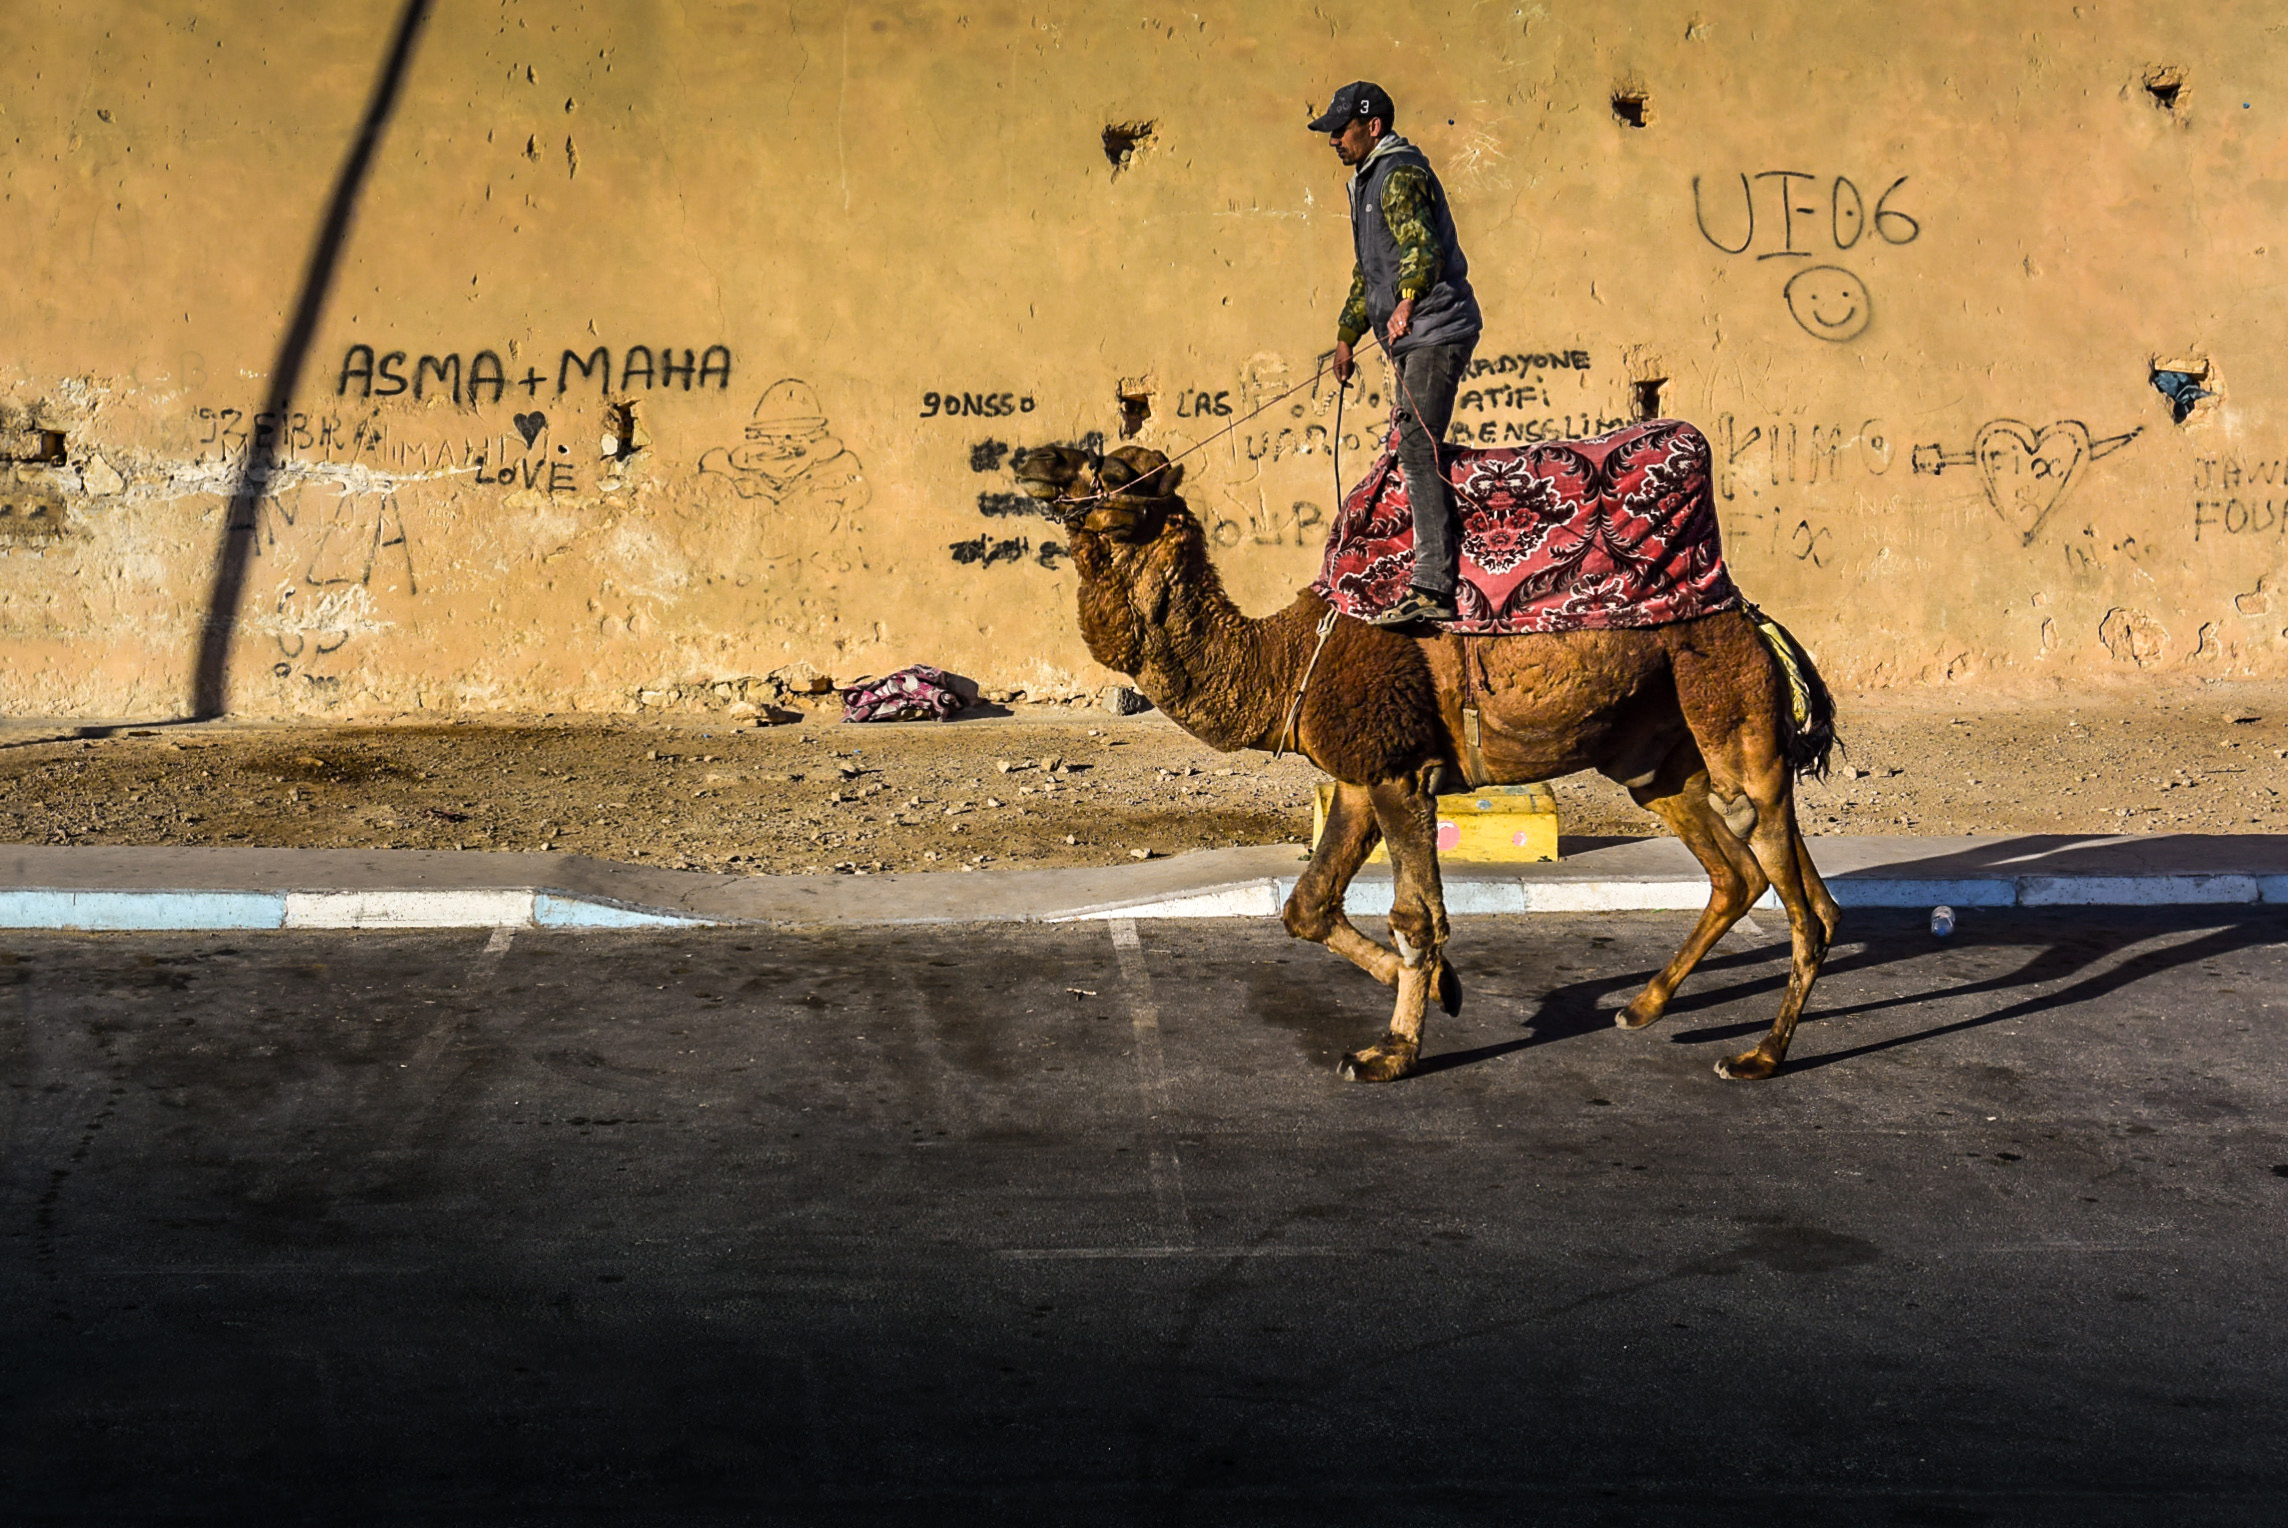
travel, camel, africa, mammal, riding, art, animals, morocco, agadir, camel like mammal, horse like mammal